Lore Lorentz

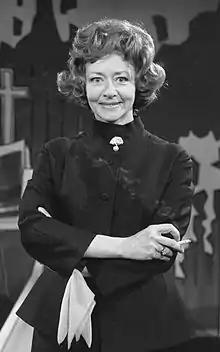
Lore Lorentz in 1966

Lore Lorentz (12 September 1920 – 22 February 1994) was a German Kabarett artist and standup comedian.